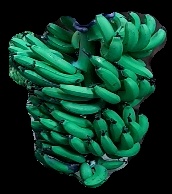
Variety: pachbale
Grade: grade3